Geography of Dorset

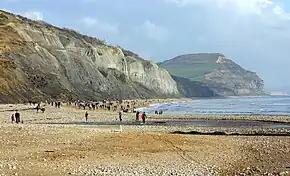
Golden Cap on Dorset's Jurassic Coast

At 60 miles in length, the River Stour is Dorset's longest river, although its source is just outside the county boundary at Stourhead in Wiltshire to the north. It enters Dorset near the village of Bourton, then flows generally southwards through the Blackmore Vale via the towns of Gillingham and Sturminster Newton. Virtually the whole of the Blackmore Vale is within the Stour's catchment area. It leaves the Blackmore Vale in a deep valley which it has cut through the chalk hills; it hence forms the divide between the Dorset Downs to the southwest and Cranborne Chase to the northeast. It is the only one of Dorset's rivers to pass through the chalk in this way. It then flows generally southeastwards through Blandford Forum and around the northern suburbs of Bournemouth, to enter the English Channel through Christchurch Harbour. It is tidal for about the last 3 miles. The main tributaries of the Stour are the River Cale and River Lydden in the Blackmore Vale, and the Moors River and River Allen which join the Stour in its lower reaches after it has passed through the chalk.